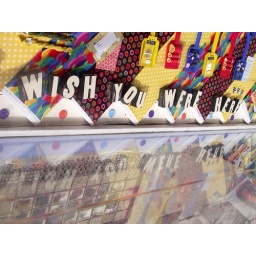
Two lost souls swimming in a fish bowl